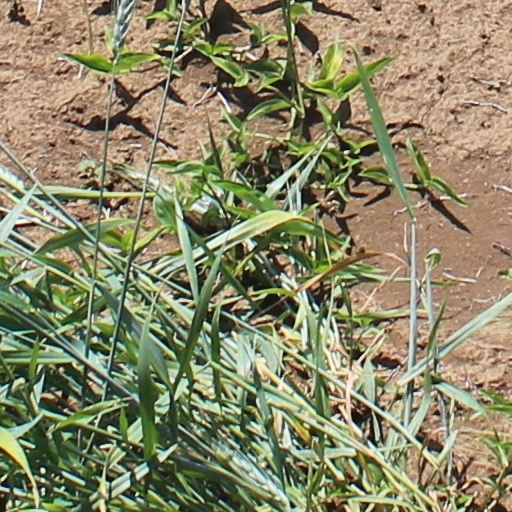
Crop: wheat